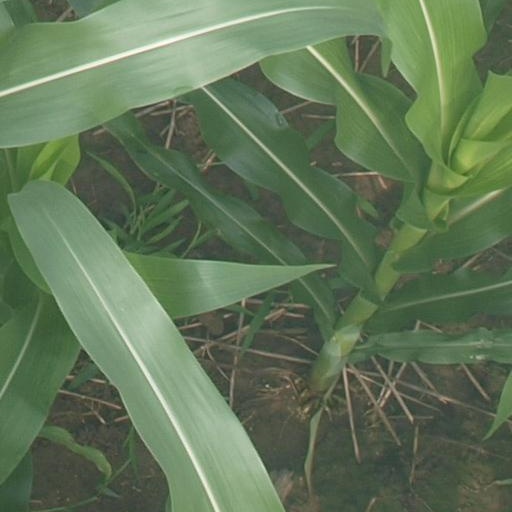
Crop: maize; corn